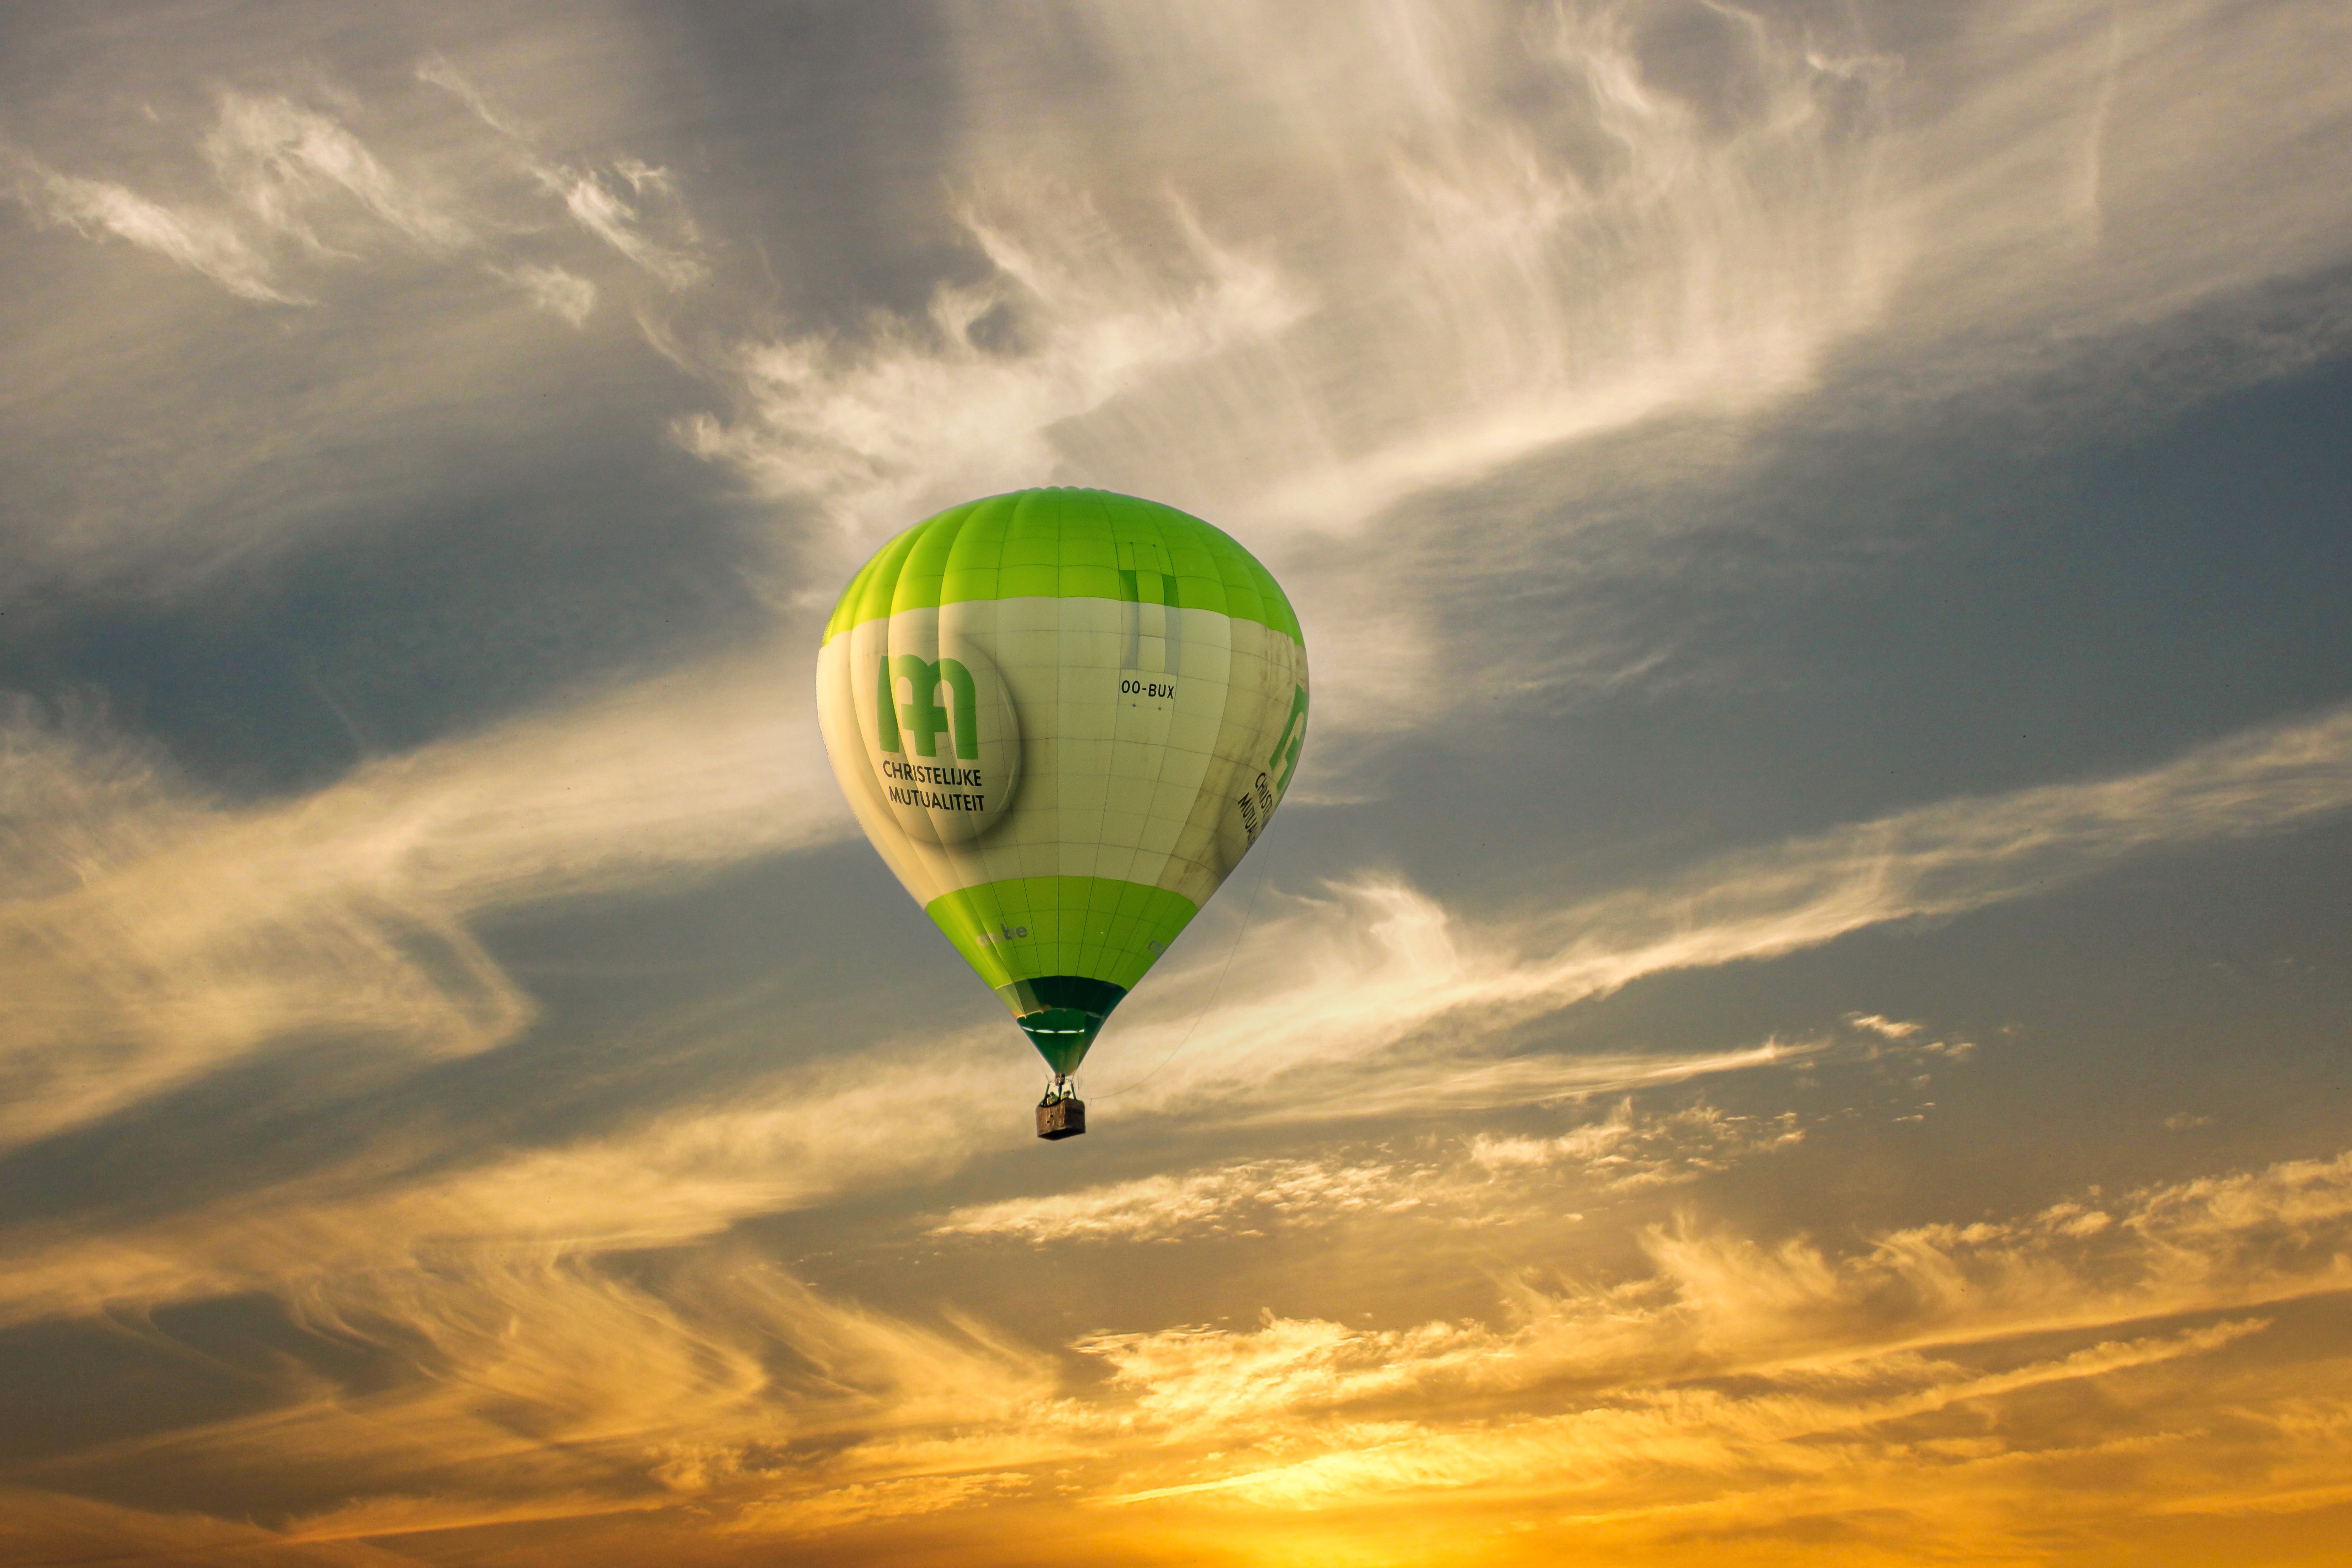
natural, cloud, sky, aerostat, atmosphere, hot air ballooning, hot air balloon, balloon, air travel, mode of transport, water, cumulus, aircraft, landscape, horizon, air sports, recreation, wind, meteorological phenomenon, fun, grassland, flight, grass, natural landscape, leisure, sports, travel